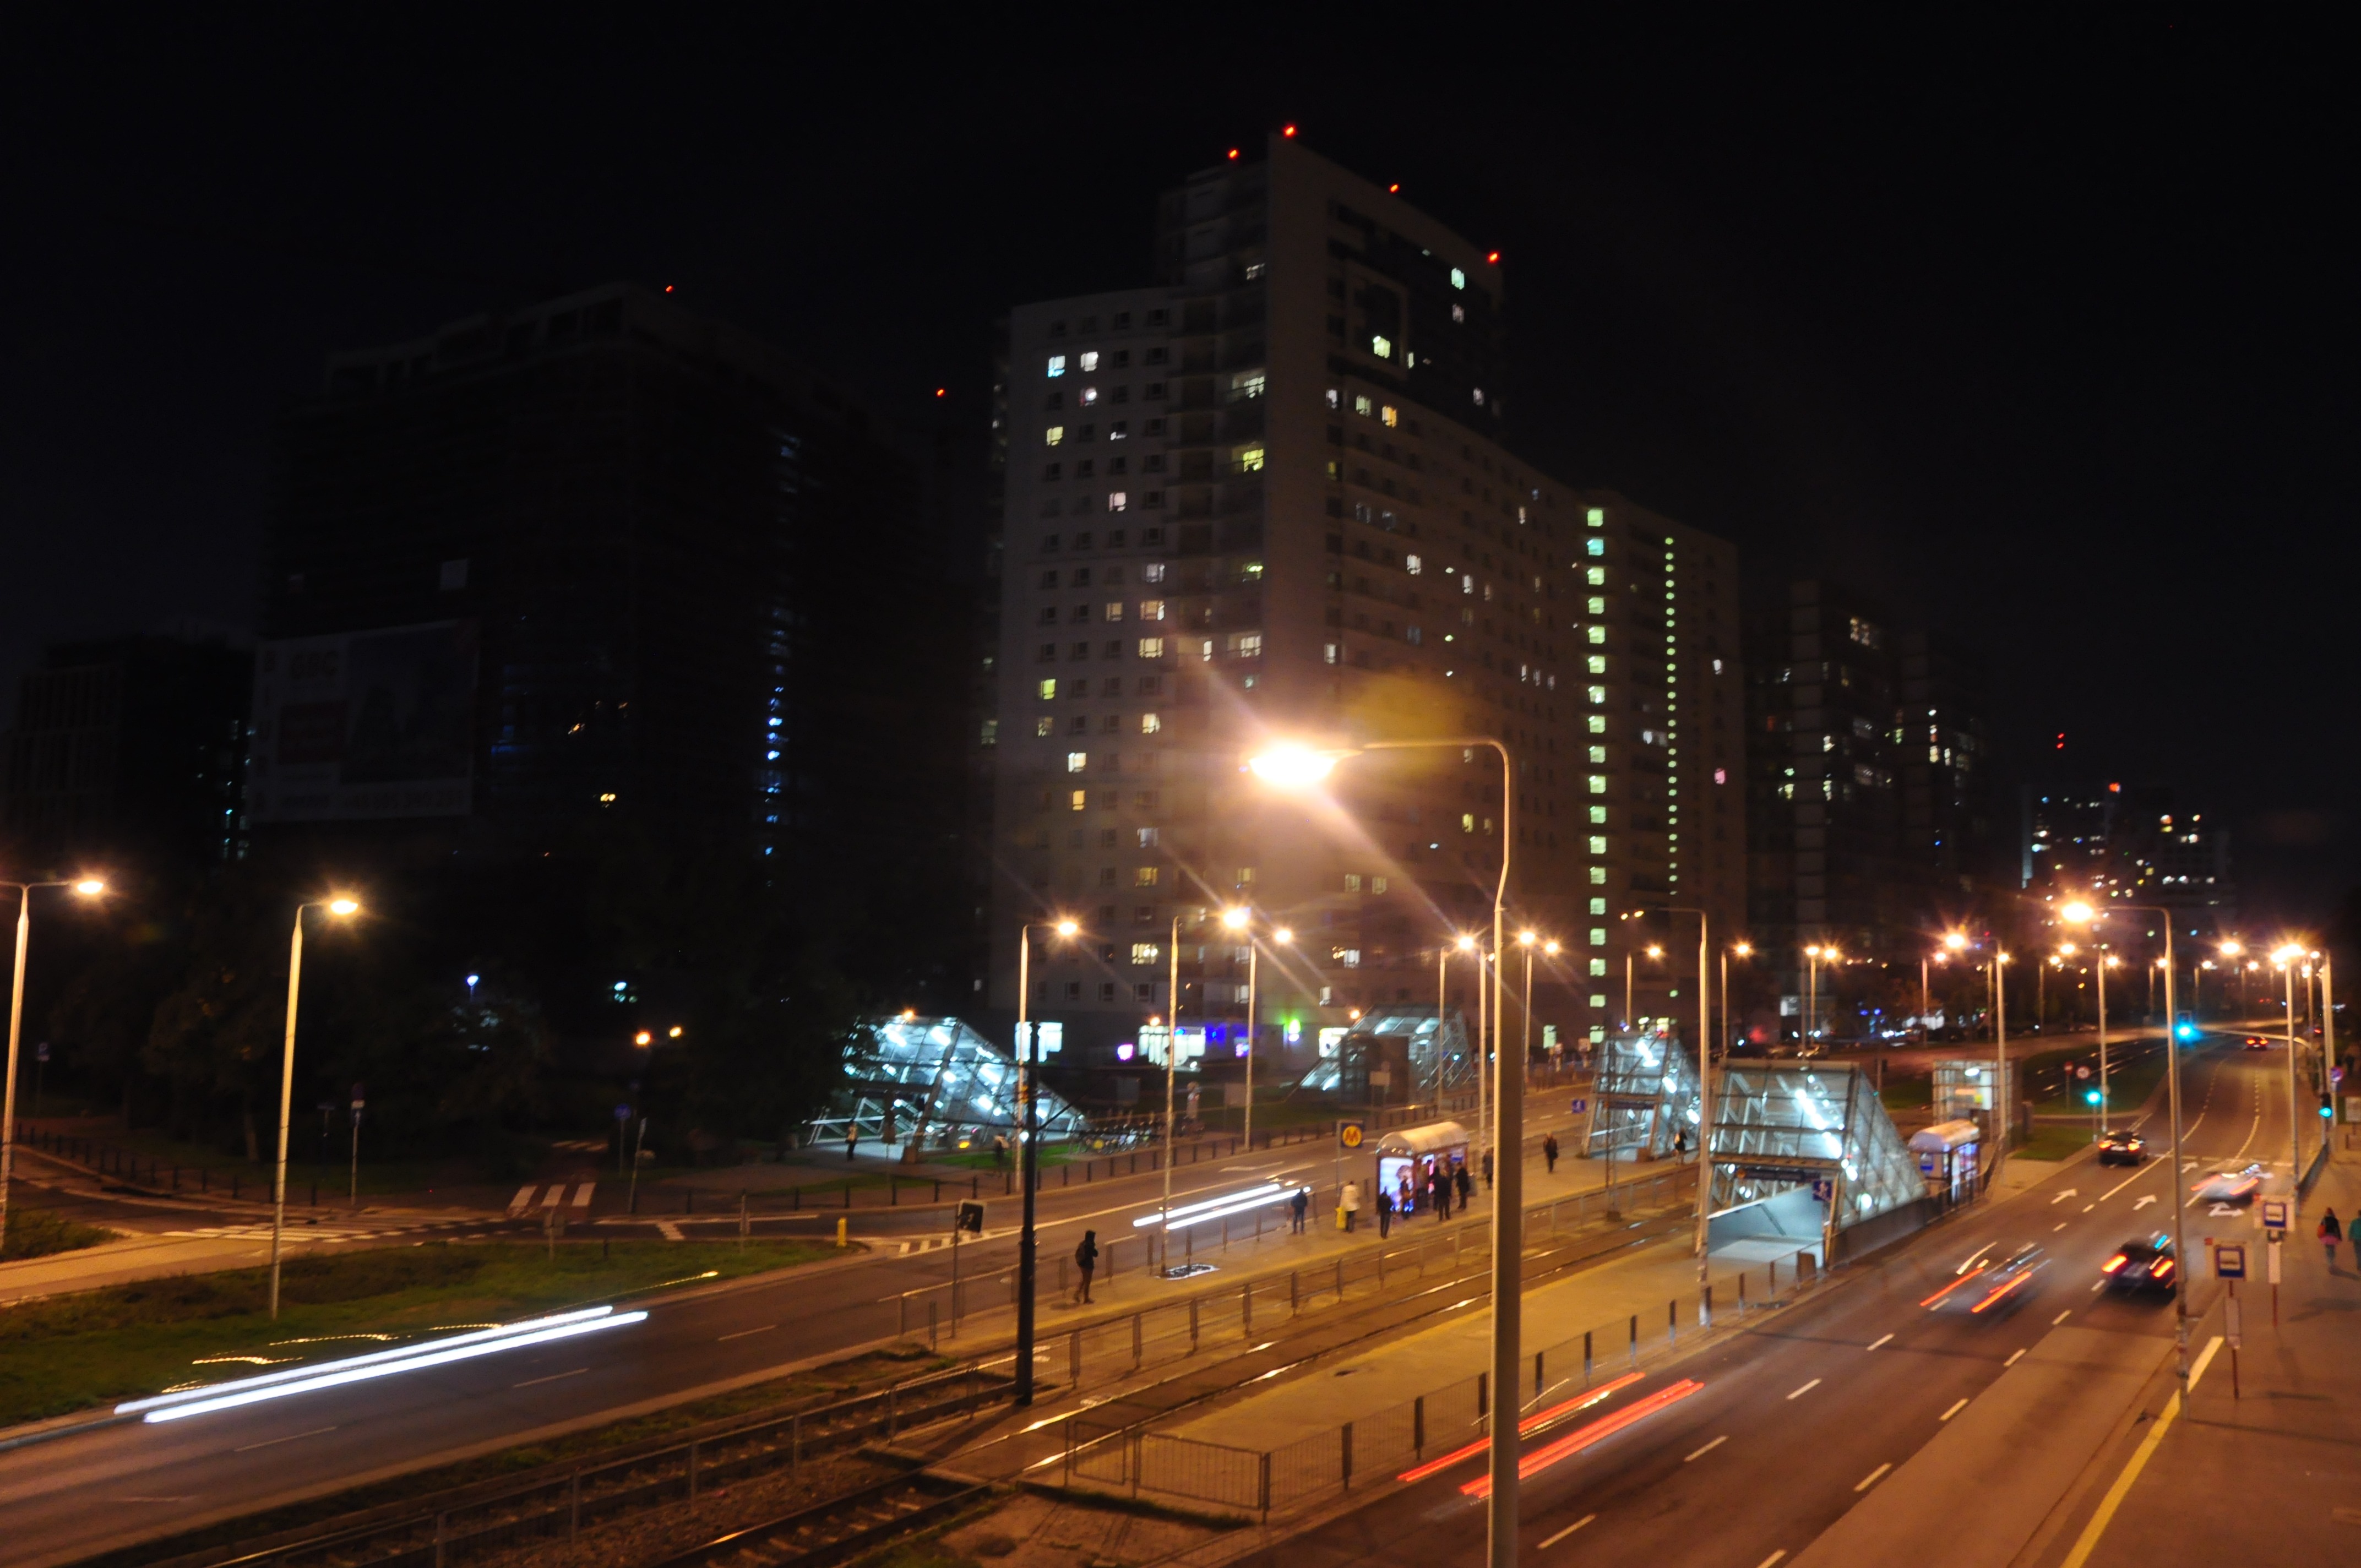
light, road, skyline, traffic, street, night, city, cityscape, downtown, dusk, evening, autumn, darkness, street light, lighting, poland, light fixture, warsaw, oliborz, human settlement, metropolitan area